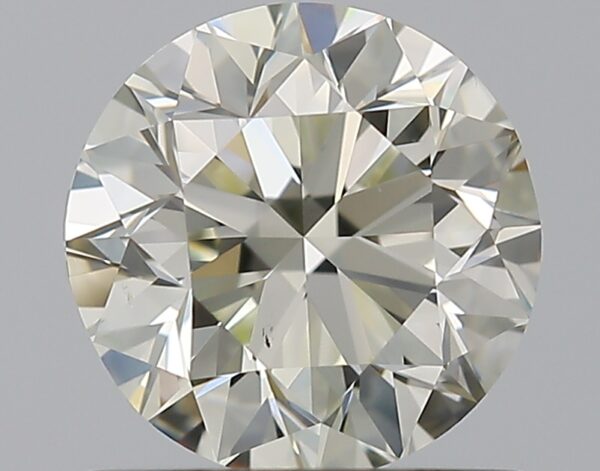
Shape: round
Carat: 1
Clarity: VS2
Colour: N
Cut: VG
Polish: EX
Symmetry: GD
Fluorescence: N
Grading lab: GIA
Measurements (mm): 6.18 x 6.25 x 4.03